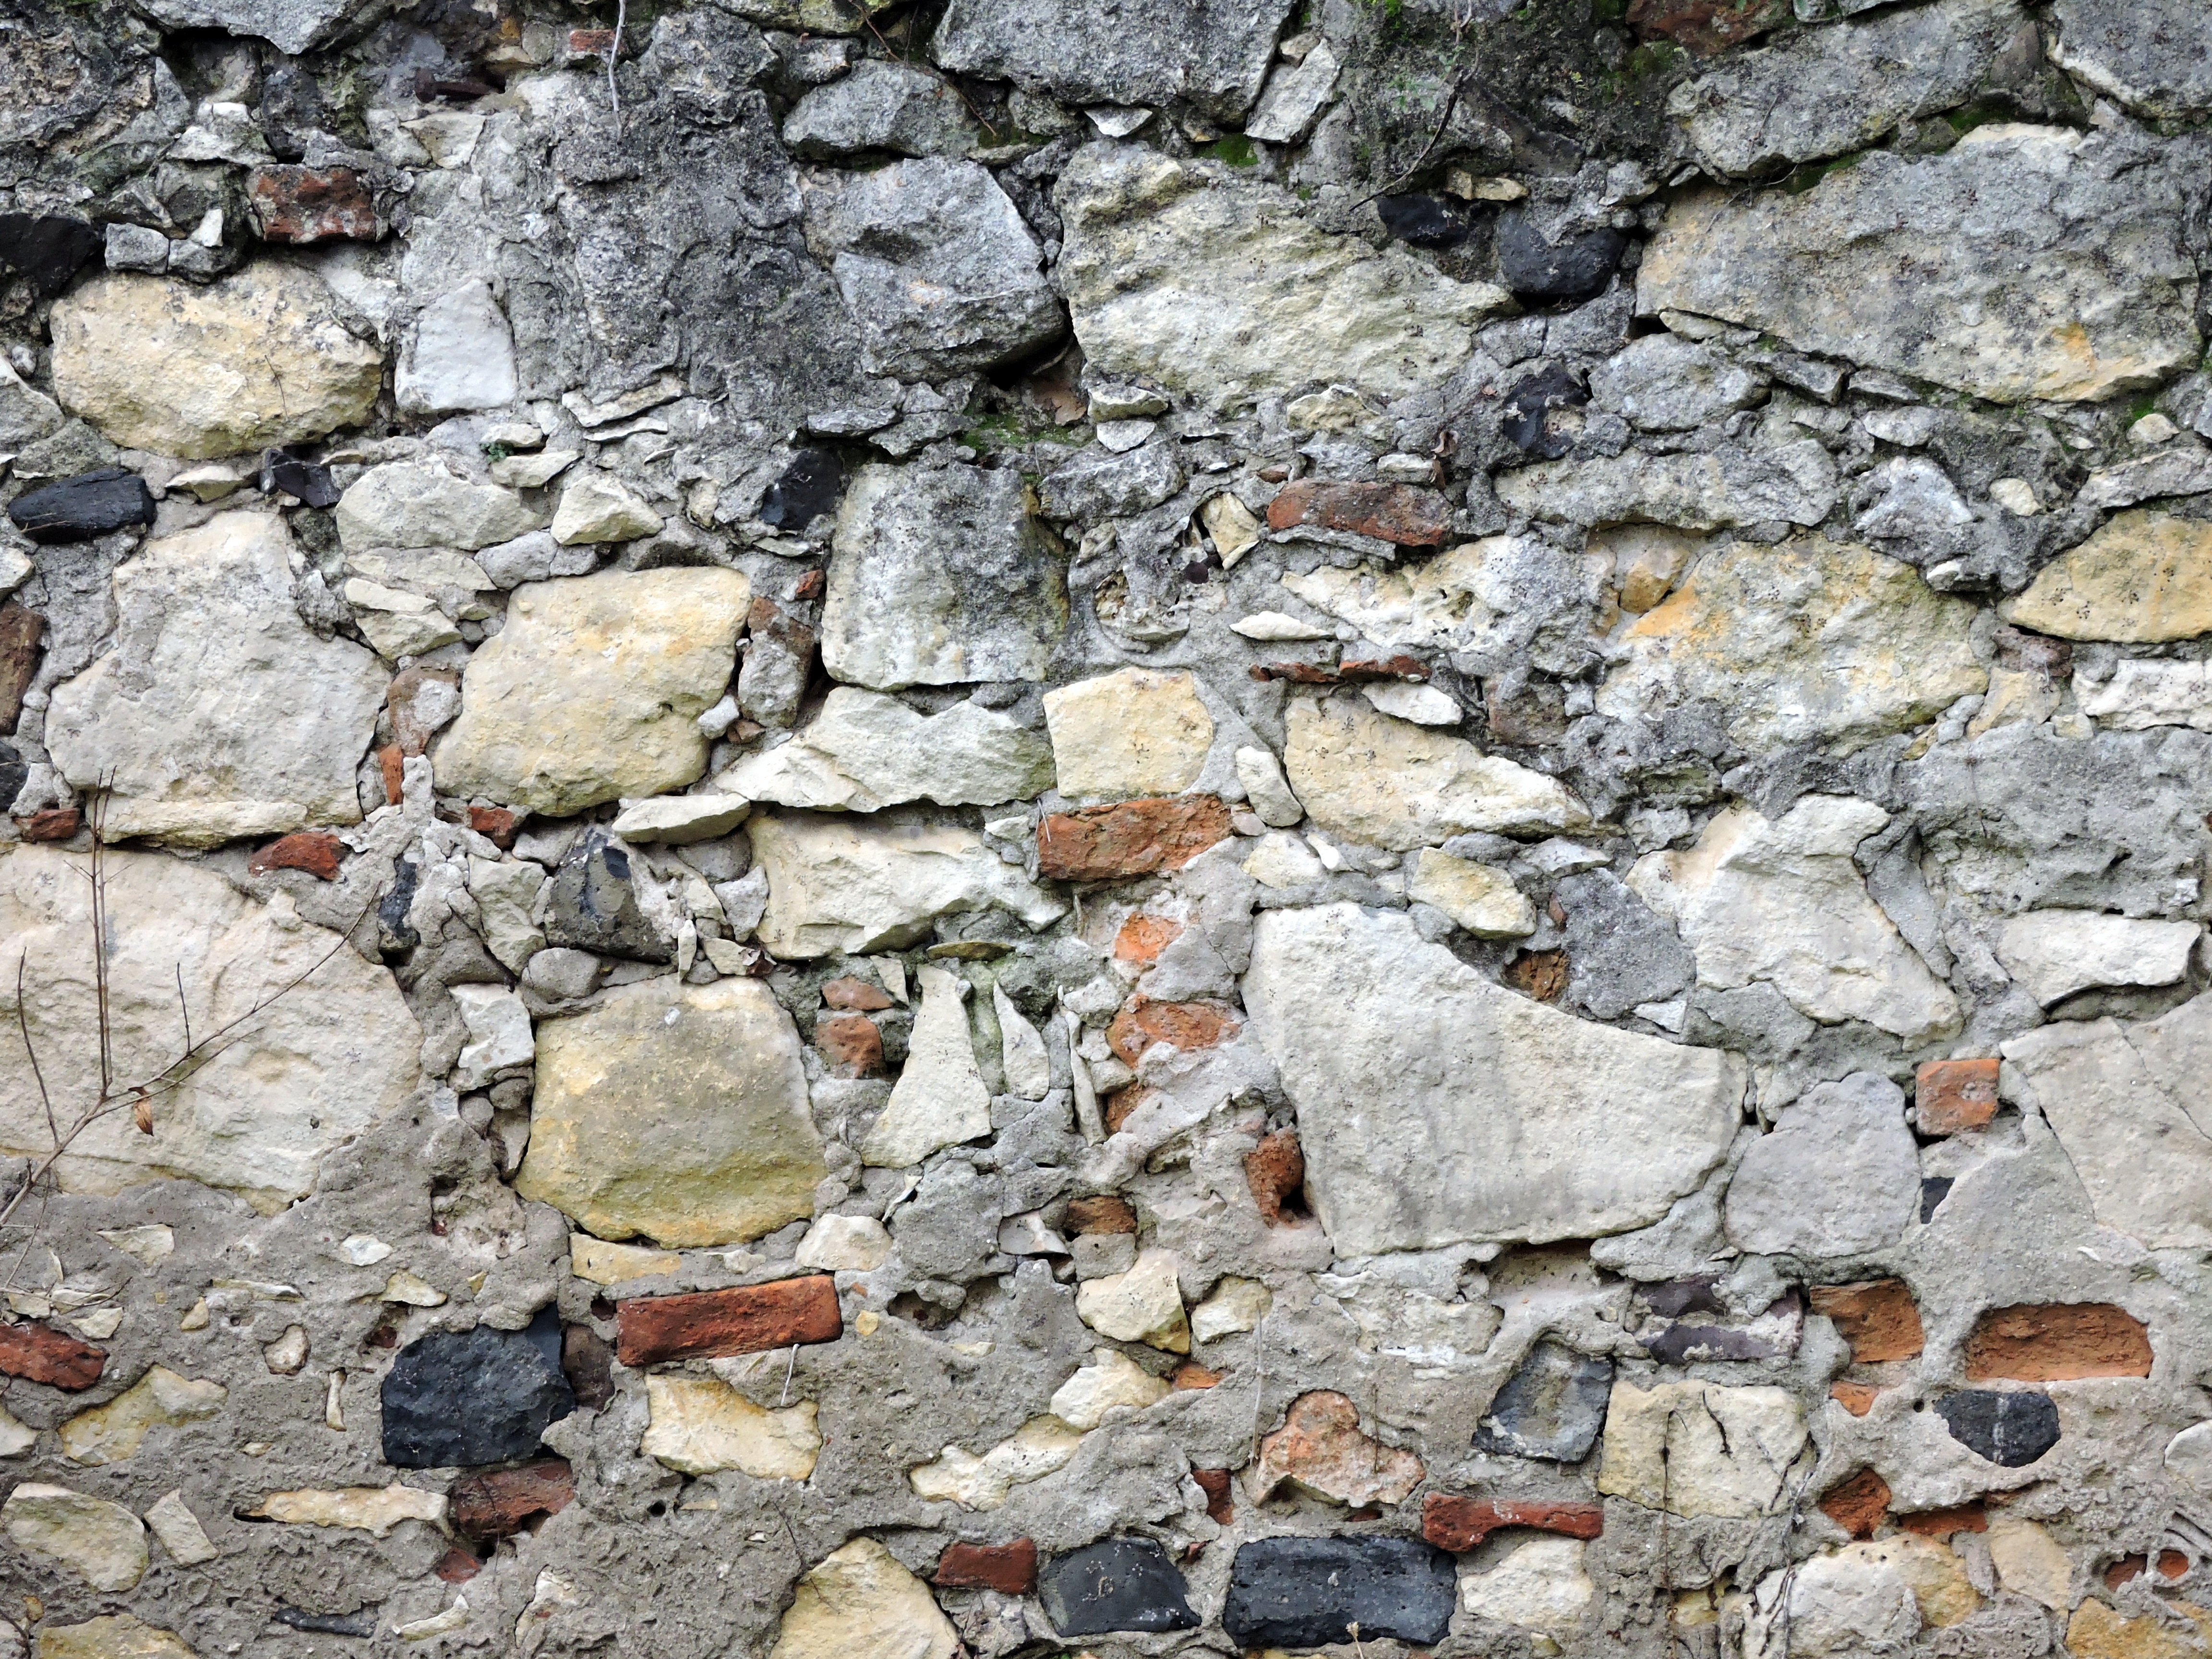
rock, wall, stone, asphalt, soil, stone wall, material, rubble, geology, bedrock, flooring, sassi, road surface